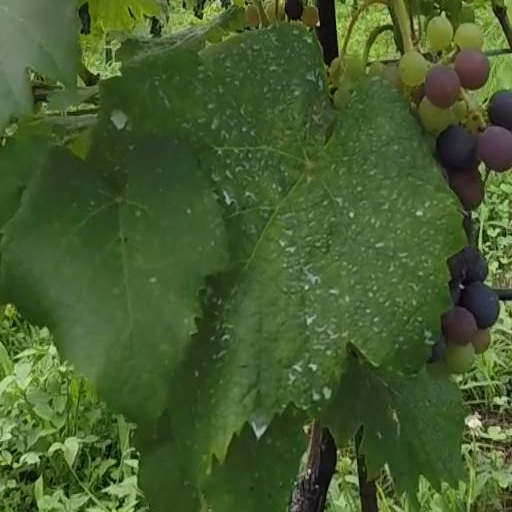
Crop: grape